Tlaquepaque

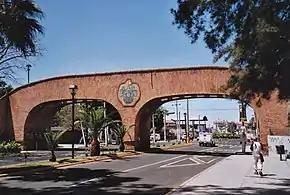
Puente Artesanal

The city was designated "Pueblo Mágico" in 2018. It is a resort focused on the crafts of pottery, textiles and [blowing glass]. Its streets and walkers are adorned with various Casonas of the last century, in addition to colonial constructions, the Tapatío Tour arrives at the municipality on one of its routes. Main attractions include: